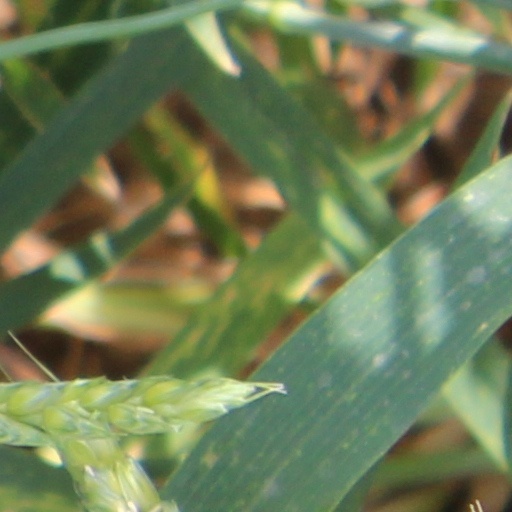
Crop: wheat